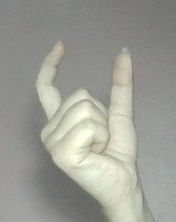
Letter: nun